2003 ASEAN Para Games

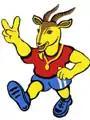
The Golden Goat, the official mascot of the games

The emblem of the 2nd ASEAN Para Games is a stylised image of a wheelchair athlete with two hands raised up upwards in the shape of a "V" which symbolises Vietnam and victory. At the top of the emblem, 11 small circles linked together around the image of "Khue Van Cac" (room for reciting poems). The linked small circles represents solidarity, cooperation, and friendship of disabled athletes among 11 countries in the Southeast Asian region, while the Khue Van Cac represents the host country Vietnam. The colours of the athlete and the Khue Van Cac are dark sea blue which represents unity while the colours of the 11 circles are vermilion which represents courage and passion.